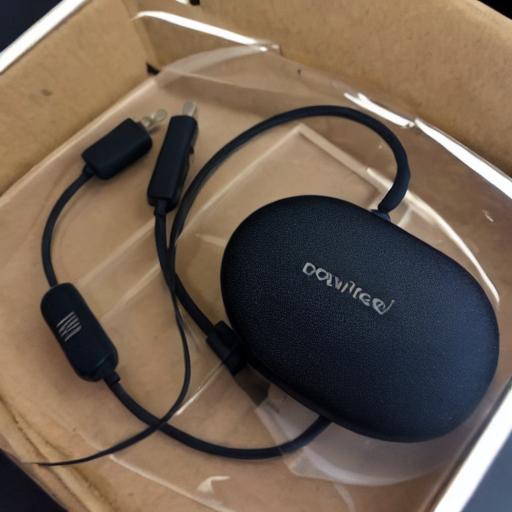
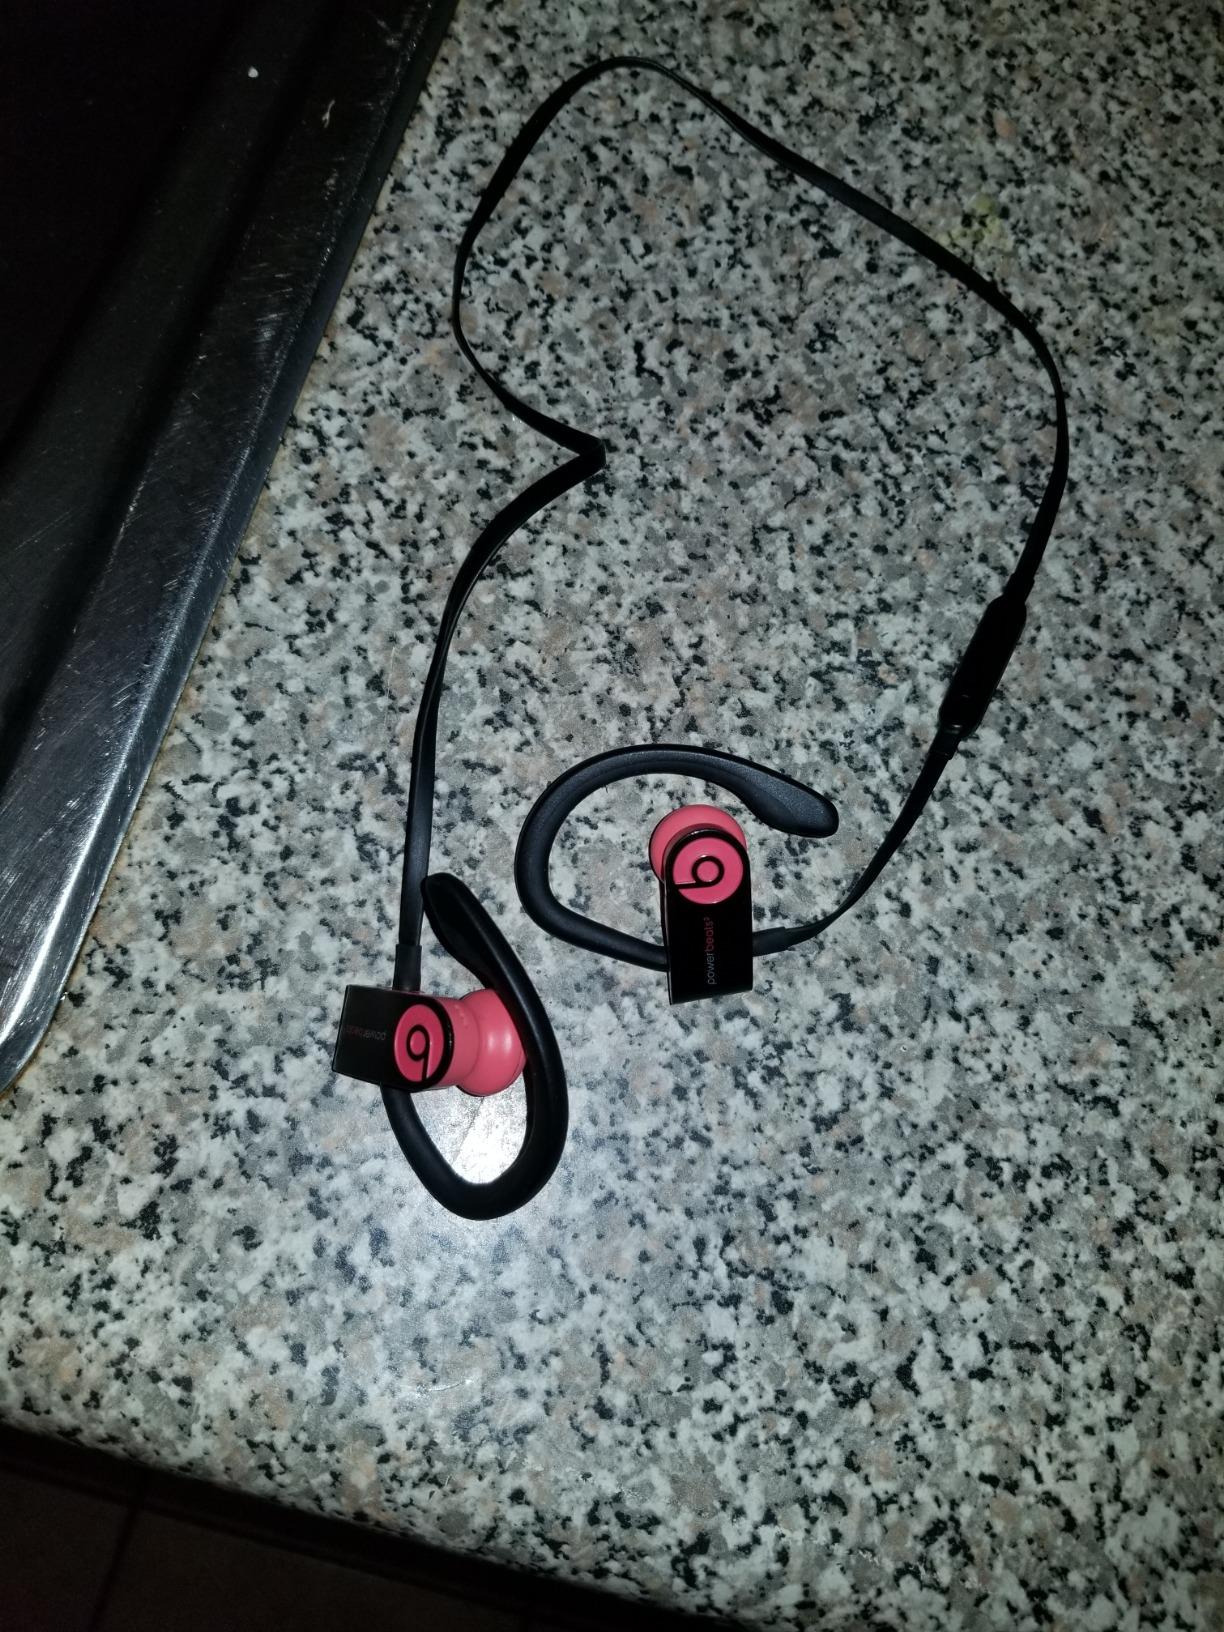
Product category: headphones
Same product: no